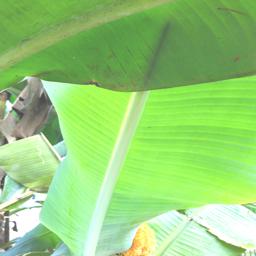
Label: JAHAJI LEAF